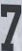
Number: 7